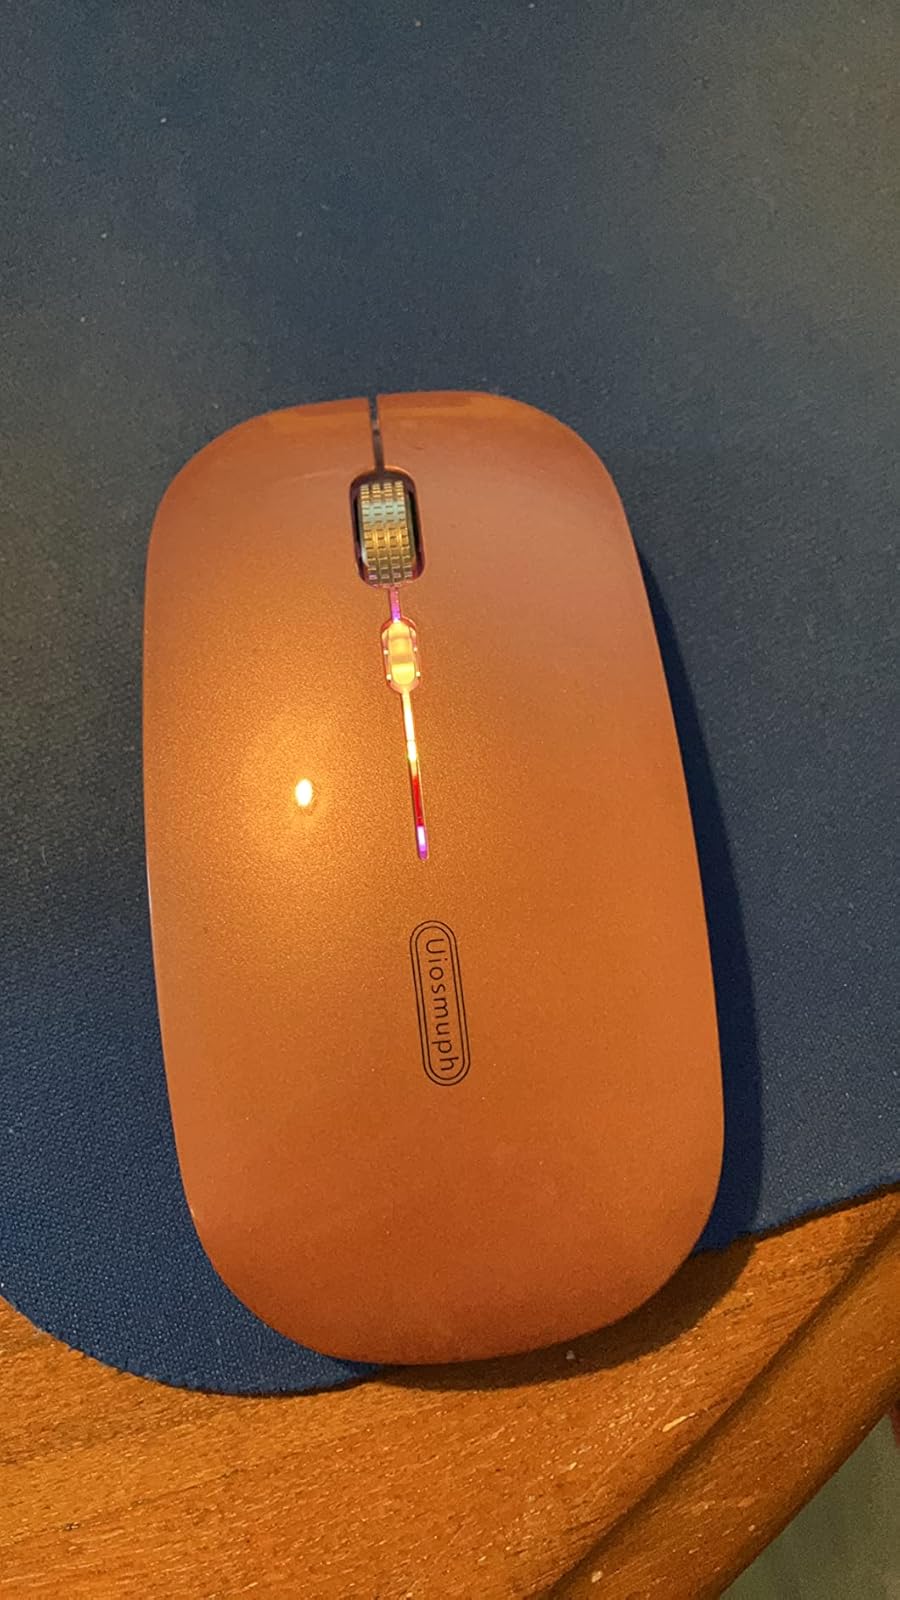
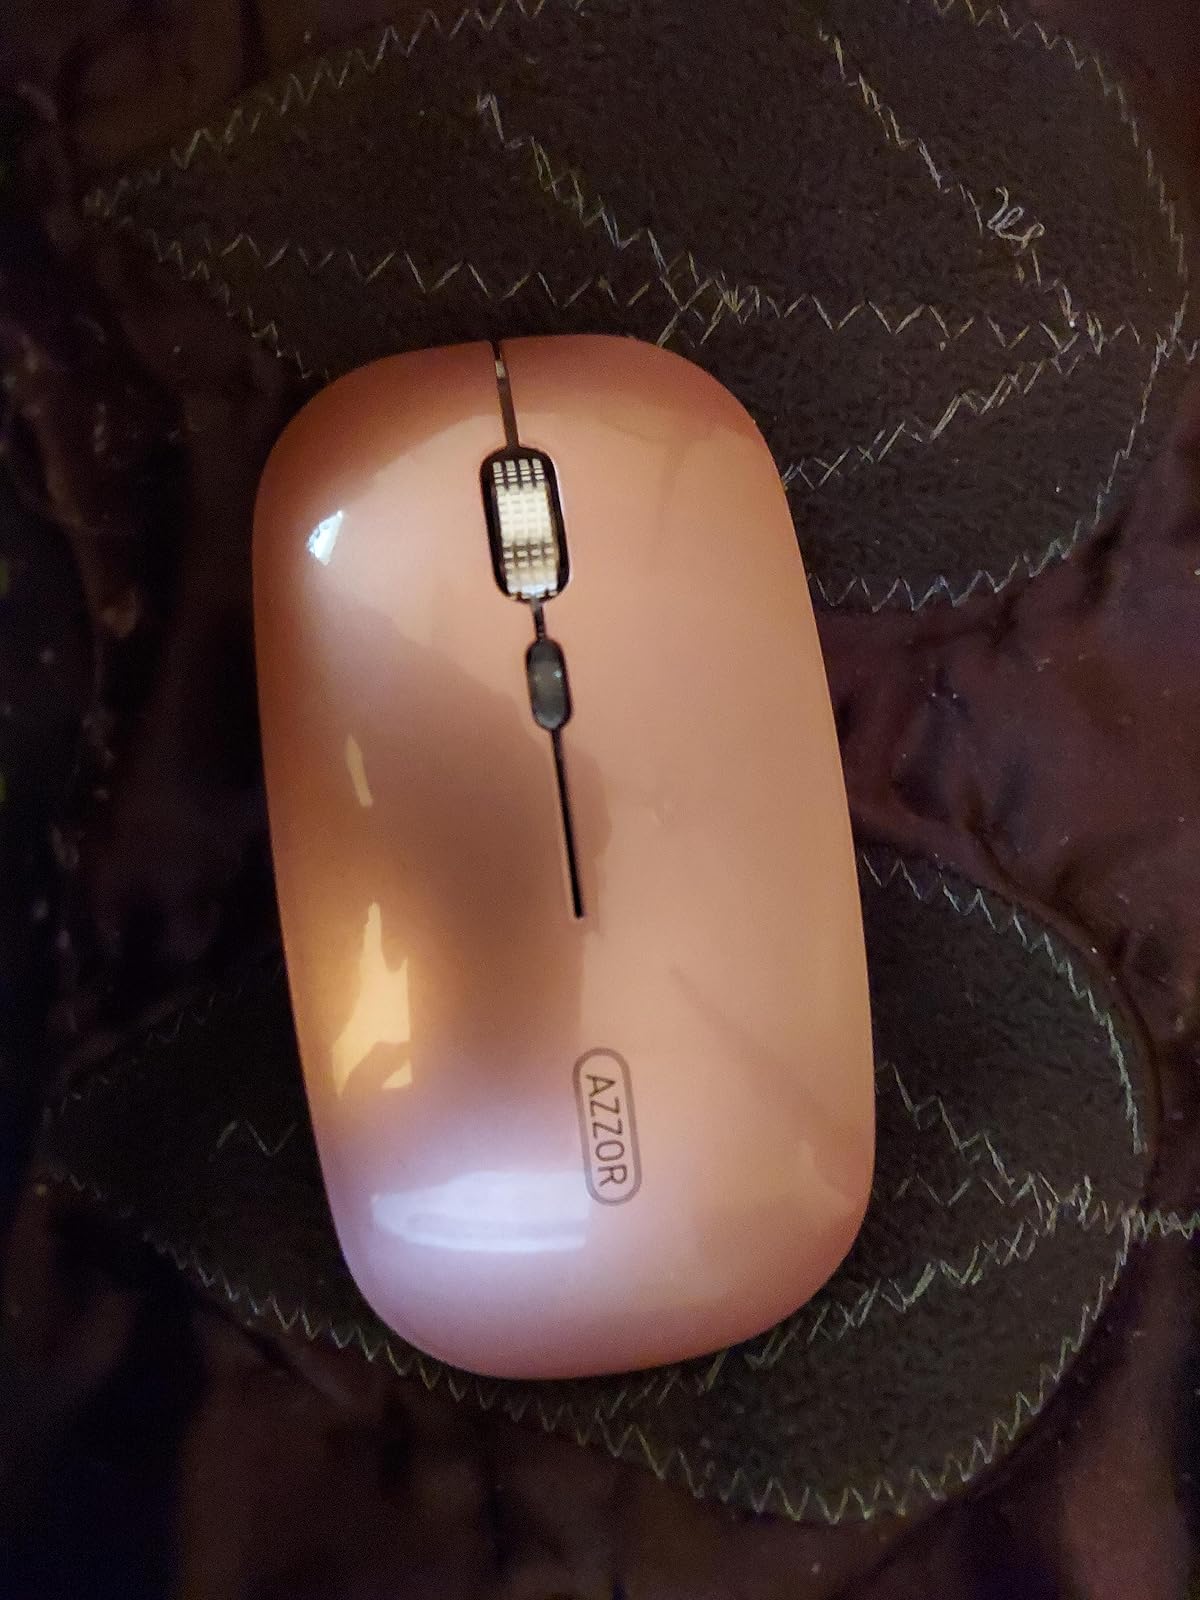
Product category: mouse
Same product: yes